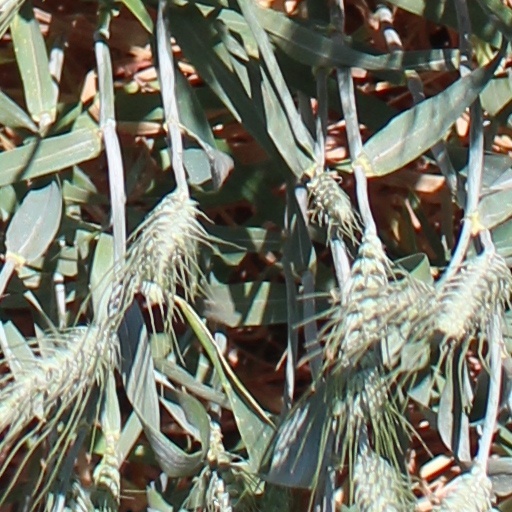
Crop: wheat